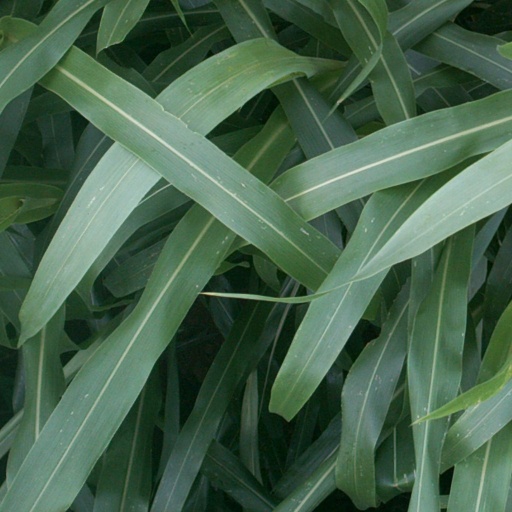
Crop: sorghum